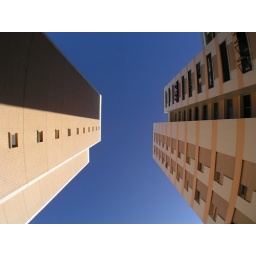
blue sky above